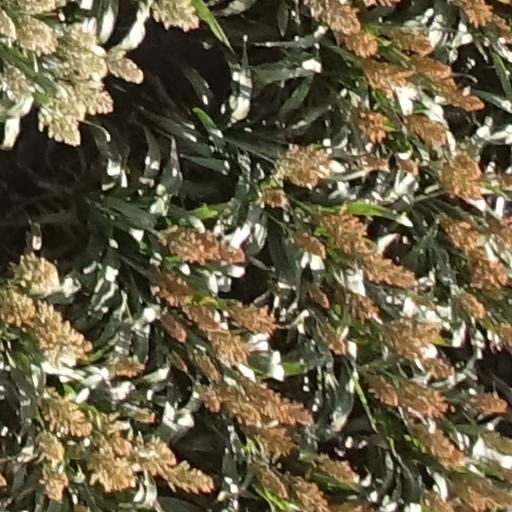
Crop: sorghum